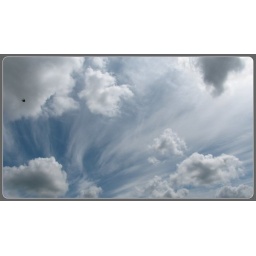
bird flying in the fading sky